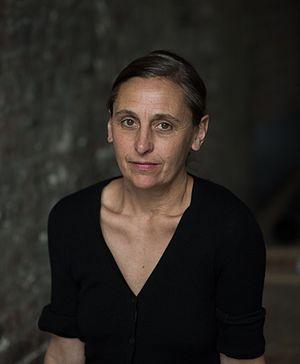
Anne Teresa De Keersmaeker, née le 11 juin 1960 à Malines en Belgique, est une danseuse et chorégraphe belge flamande. Elle est une figure majeure de la danse contemporaine belge et mondiale. Elle s'est imposée au début des années 1980 en renouvelant les liens entre danse et musique. En 1983, elle crée la compagnie Rosas au sein de laquelle elle développe son langage chorégraphique propre avec plus de 35 chorégraphies à son actif à ce jour. Anne Teresa De Keersmaeker prend la direction chorégraphique du Théâtre de la Monnaie à Bruxelles de 1992 à 2007. En 1995, elle fonde P.A.R.T.S., une école de danse contemporaine reconnue internationalement.